Expose Yourself to Art

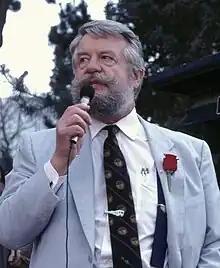
mayor of Portland, Oregon, Bud Clark was pictured in the poster flashing "Kvinneakt".

The "Expose Yourself to Art" poster showed Bud Clark apparently flashing an artwork, titled "Kvinneakt", Norman J. Taylor's bronze sculpture of a nude woman. Clark appeared to be wearing only a raincoat, but it was later revealed that he was wearing shorts and a T-shirt under his raincoat.